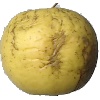
Label: golden_apple